Adolf Galland

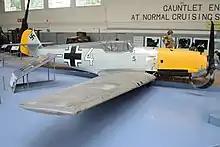
A BF 109E-3, JG 26. Typical of the aircraft flown by Galland. This example was captured on 30 September 1940. Imperial War Museum Duxford

By 15 August, in two weeks' fighting over Britain, Galland had increased his own tally to 21. On this day he claimed three Spitfires. This put him to within three victories of Mölders, who had claimed the highest number of enemy aircraft destroyed and who was wounded and grounded with a damaged knee. One of Galland's claims was against 54 Squadron RAF that had surprised him with their aggressive attacks three weeks before. JG 26 claimed nine Spitfires in the air battle—Galland himself filing a claim for a Spitfire at 12:55 off Folkestone. Only two 54 Squadron Spitfires were lost in the late-morning early afternoon battle. Galland's claim matches the loss of a Spitfire piloted by Sergeant N. A Lawrence who was rescued with severe shock. In the afternoon of that same day, Galland claimed two more Spitfires from 64 Squadron. JG 26 claimed eight of the unit's Spitfires which were all officially "confirmed" by the Germans. However, only two of the RAF fighters were hit and both were destroyed. Pilot Officer C. J. D Andreae was killed in "R6990" and R. Roberts bailed out of "K9964". Galland and his pilots remained ignorant of the disastrous losses suffered by other German units and the defeat of their attacks by the RAF.